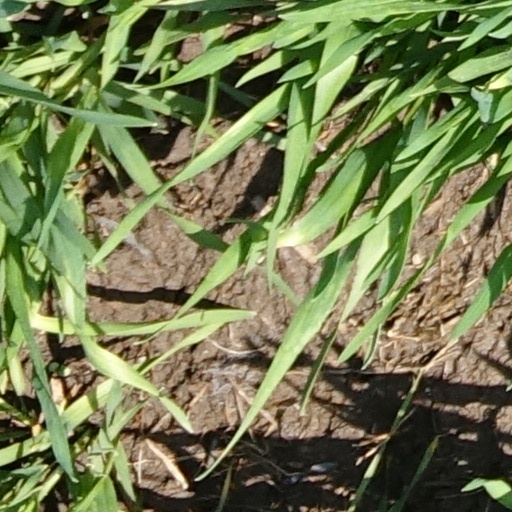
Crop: wheat